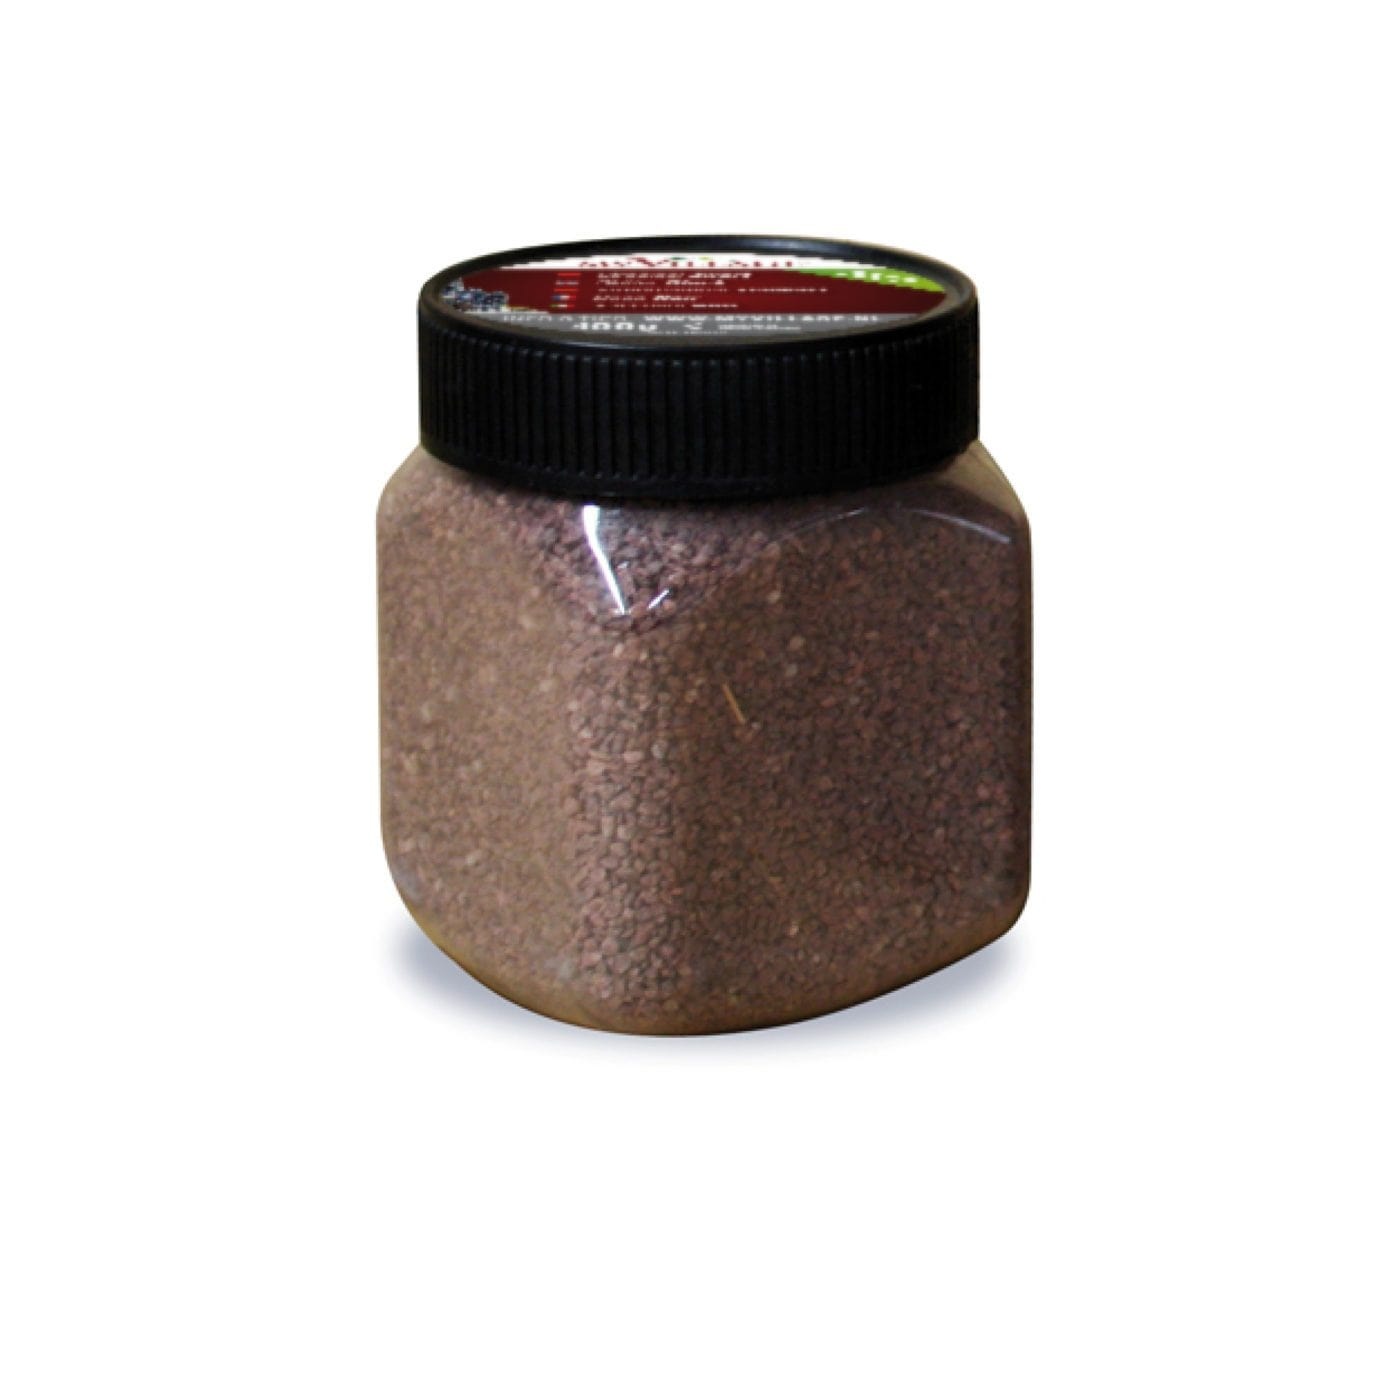
My Village Scatter Stone Brown 440g
My Village Scatter Stone Brown 440g Bring your village to life with these decorative stones. Brown Stone is ideal for Pathways and Streets and will bring realism to your scene. My Village hot glue or spray glue will bind the stones to your surface. United with other My Village decorations you can create a beautiful temporary or permanent landscape. MYD18 Scatter Stone Brown 440g Jar 7x7x10cm
Brand: My Village
Category: Home & Garden > Decor > Vase Fillers & Table Scatters > Table Scatters